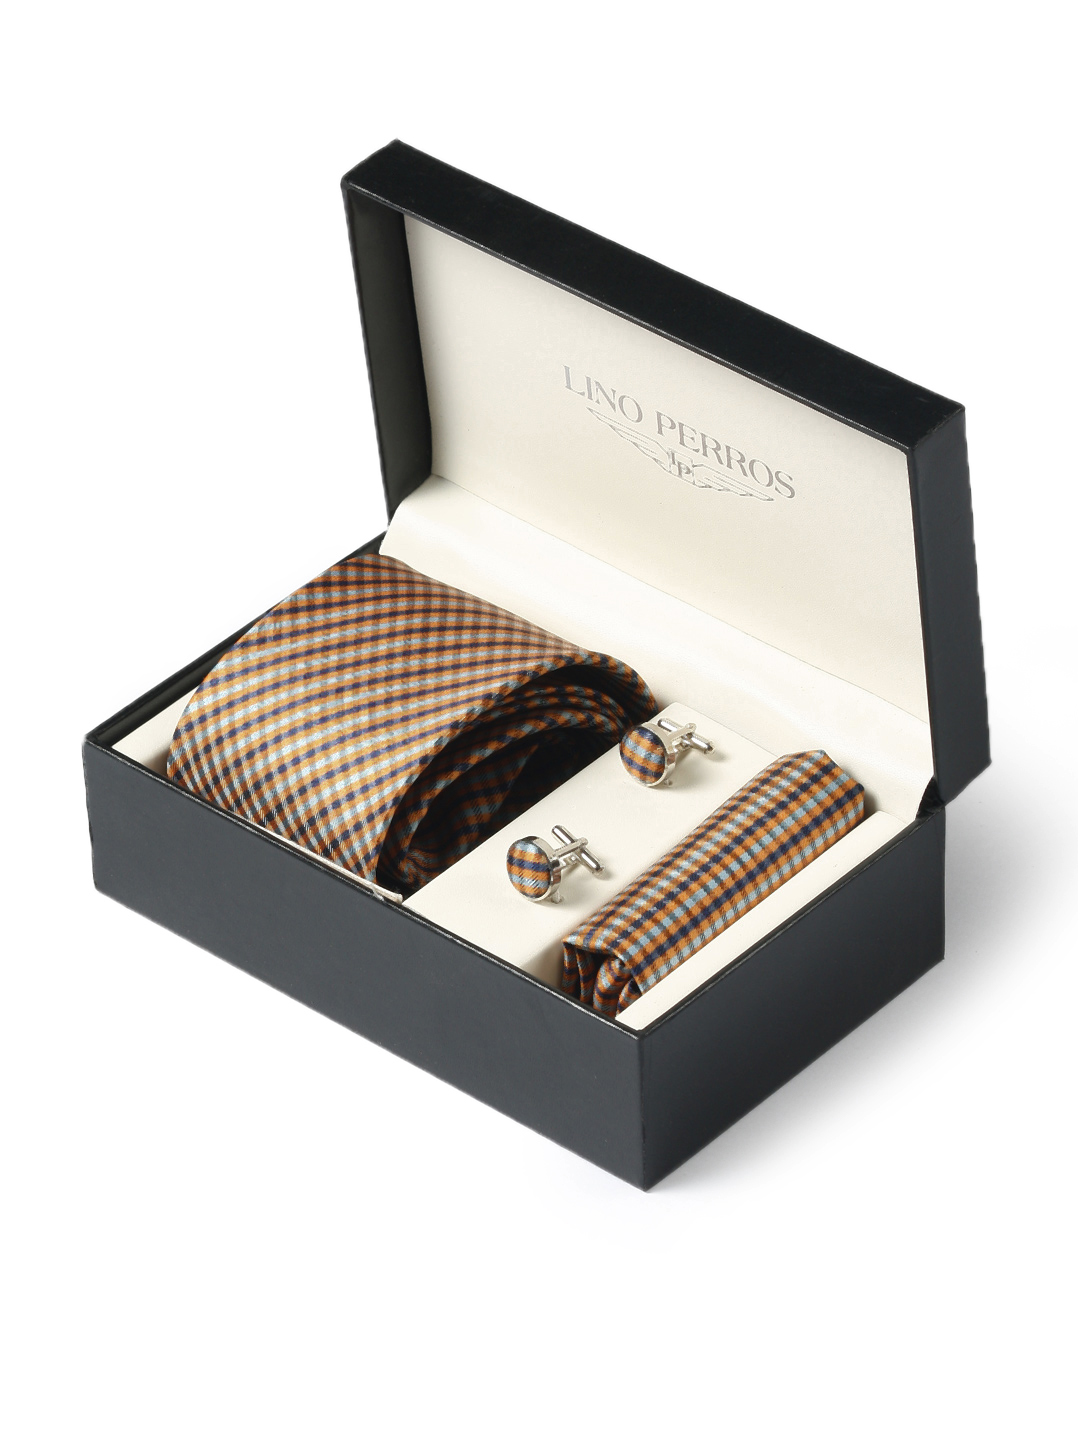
Lino Perros Men Formal Yellow Accessory Gift Set
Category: Accessories / Accessories / Accessory Gift Set
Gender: Men
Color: Blue
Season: Winter 2015
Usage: Formal